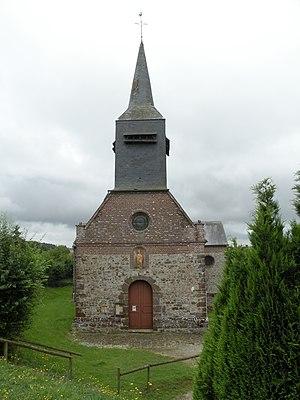
Glatigny est une commune française située dans le département de l'Oise en région Hauts-de-France.